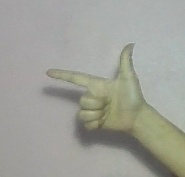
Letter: yaa